Moon Castle: The Space Adventure

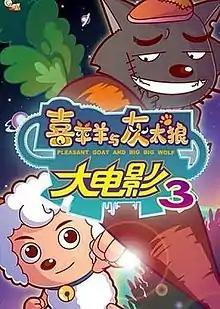
Poster

Pleasant Goat and Big Big Wolf – Moon Castle: The Space Adventure (喜羊羊与灰太狼之兔年顶呱呱 "Xǐ Yáng Yáng yǔ Huī Tài Láng zhī tùnián dǐngguāguā" "Pleasant Goat and Grey Wolf's Excellent Year of the Rabbit") is a 2011 Chinese animated comedy film directed by Sung Pong Choo and part of the film series based on the "Pleasant Goat and Big Big Wolf" animated television series. The film was released on January 21, 2011. It is preceded by "" (2010) and is followed by "" (2012).